Maria Saal

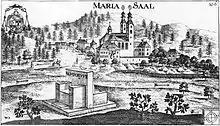
Maria Saal with Duke's Chair, engraving by Johann Weikhard von Valvasor, 1680

When pagan Slavic tribes entered the region around 590, they settled in a place called Krnski Grad (German: Karnburg), close to Virunum, which became the administrative centre of their Carantania principality. Here the ritual of installing the princes took place on the Prince's Stone, the base of an ancient Roman Ionic column originating from Virunum. The ceremony was continued in the local dialect of the Slovene language long into the Middle Ages. After Duke Odilo of Bavaria about 743 had vassalised the Carantanian prince Borut, the ritual was supplemented by a German-language ceremony at the Duke's Chair, a double throne made of stone, which can still be seen near Maria Saal.